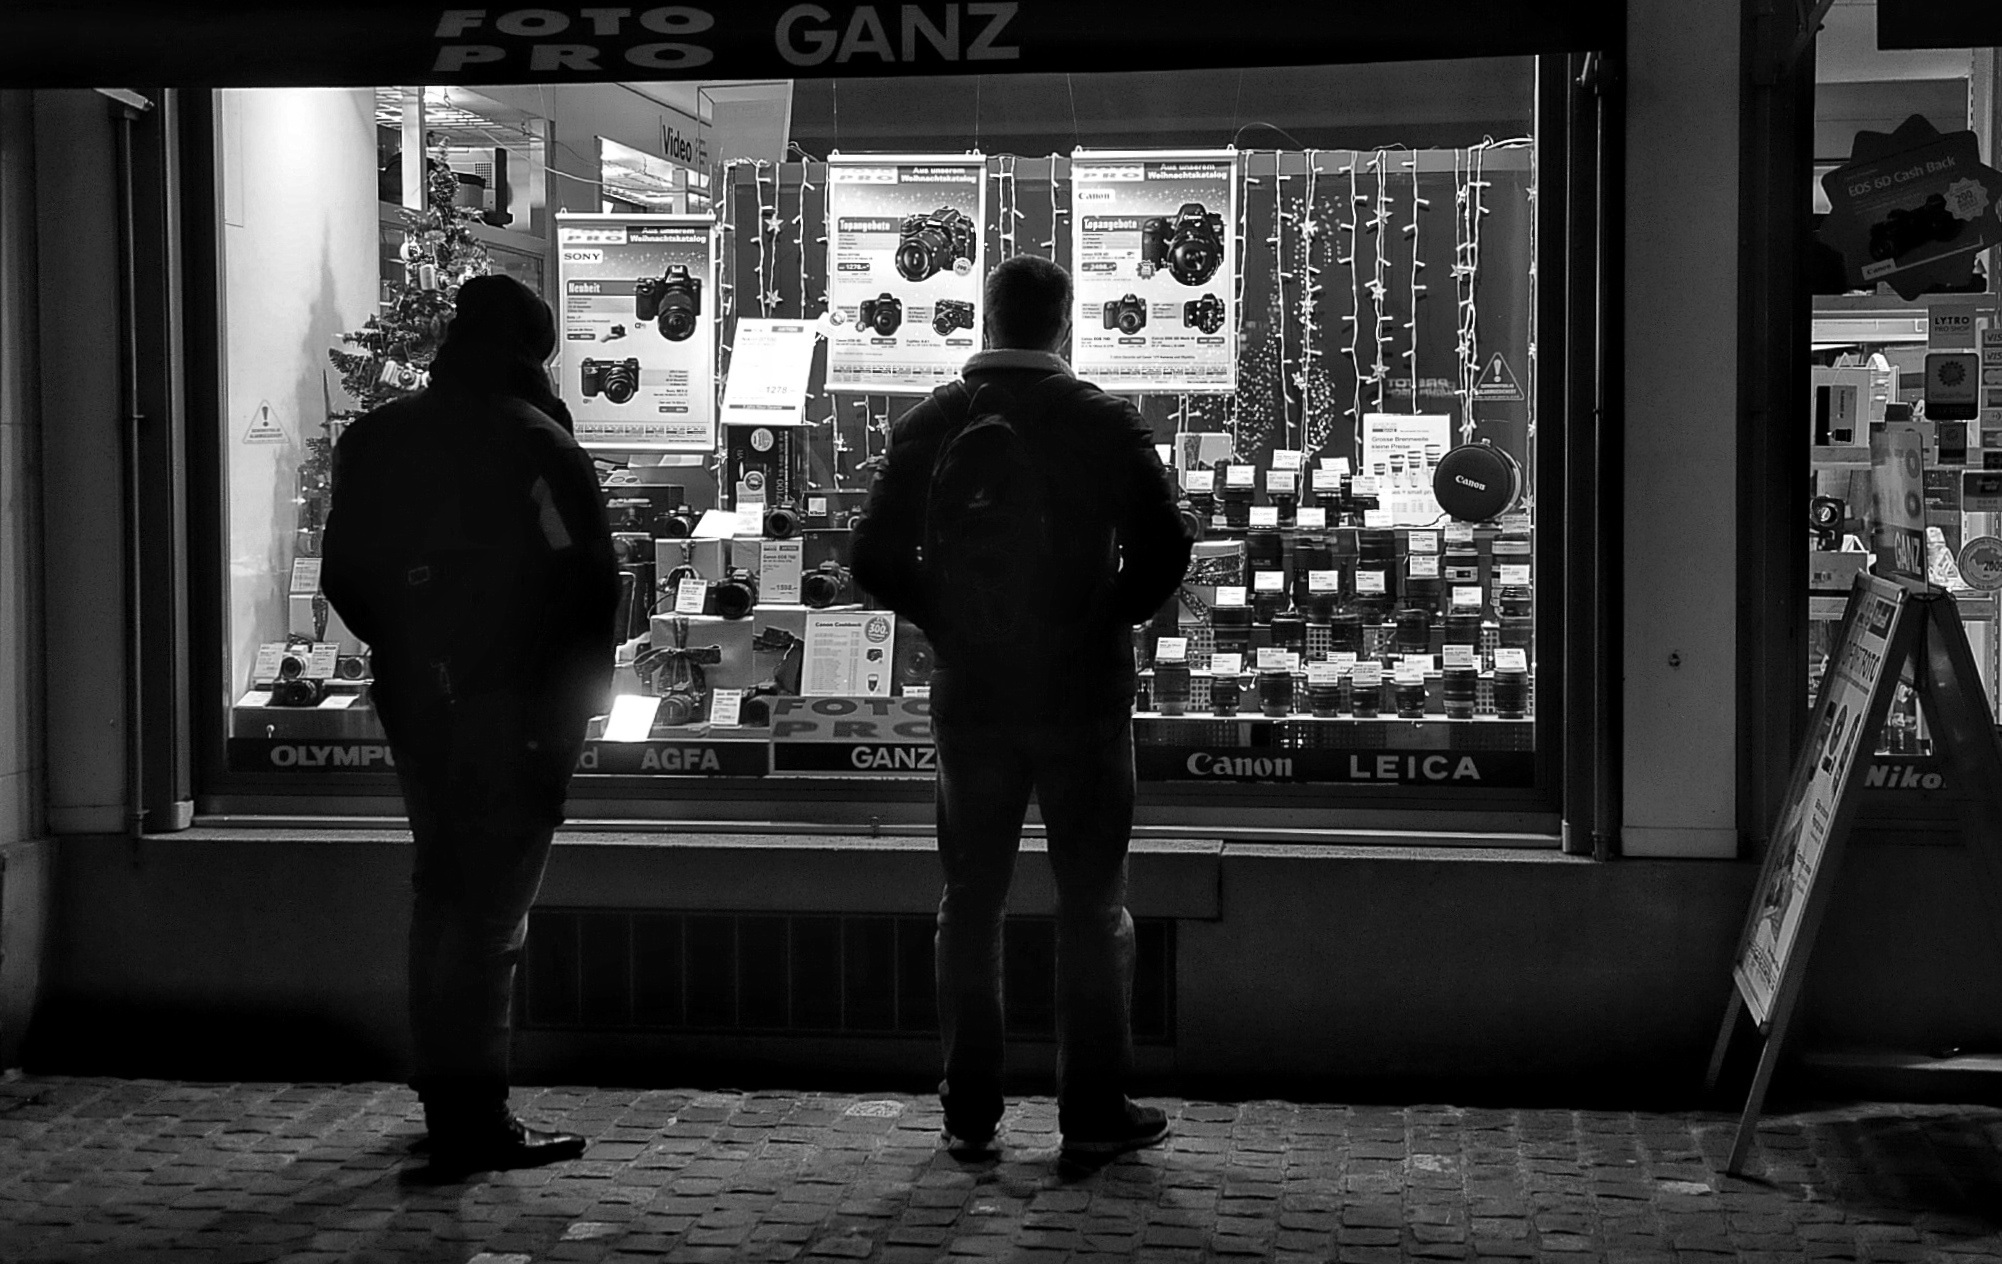
winter, black and white, road, white, street, night, photography, city, darkness, black, monochrome, streetphotography, bw, infrastructure, swiss, photograph, schweiz, switzerland, zurich, image, stphotographia, thomas8047, urbanarte, zurichstreet, nikond300s, fotoganz, monochrome photography, film noir